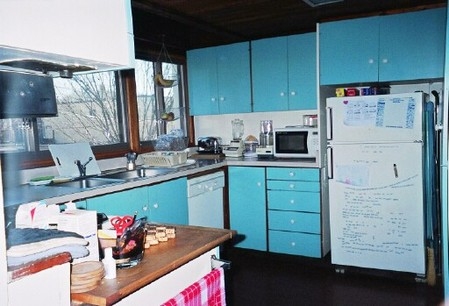
Room type: kitchen